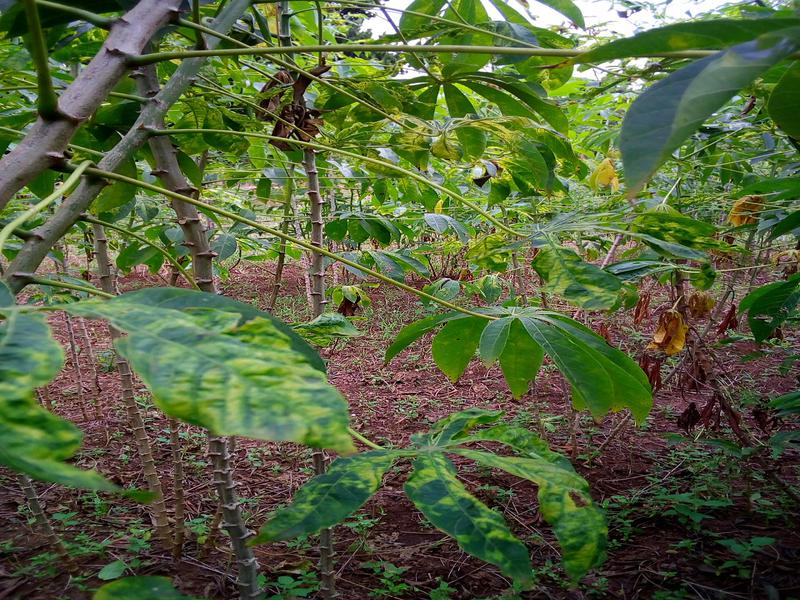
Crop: cassava
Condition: mosaic_disease